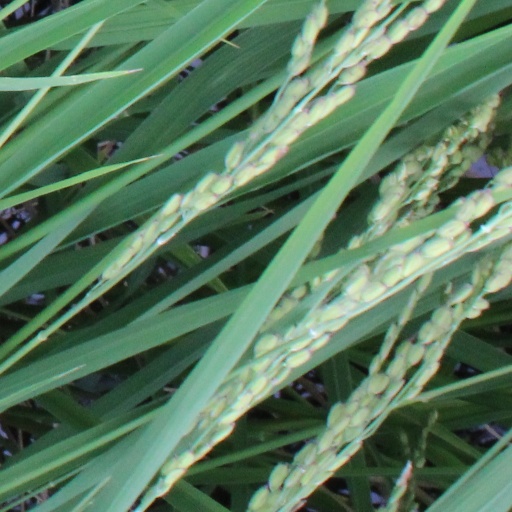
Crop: rice